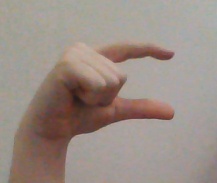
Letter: dal